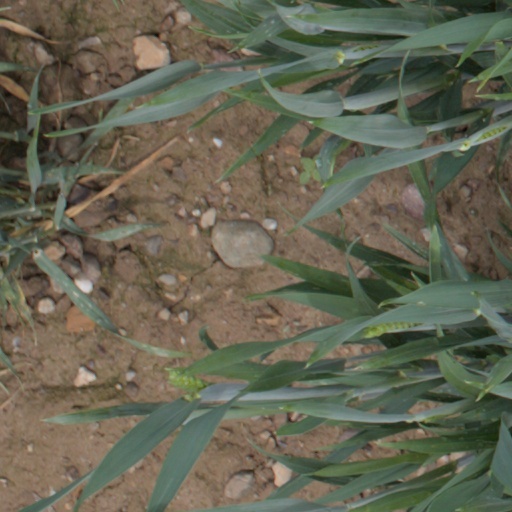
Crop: wheat